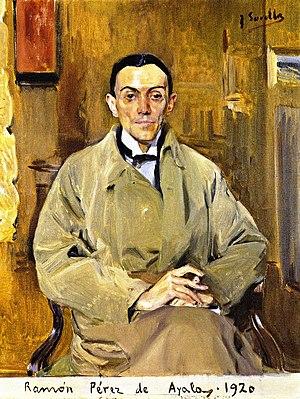
Joaquín Sorolla y Bastida, né le 27 février 1863 à Valence et mort le 10 août 1923 à Cercedilla, est un peintre espagnol.